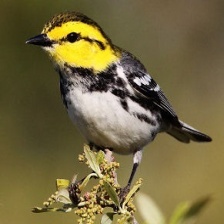
Species: GOLDEN CHEEKED WARBLER
Scientific name: SETOPHAGA CHRYSOPARIA